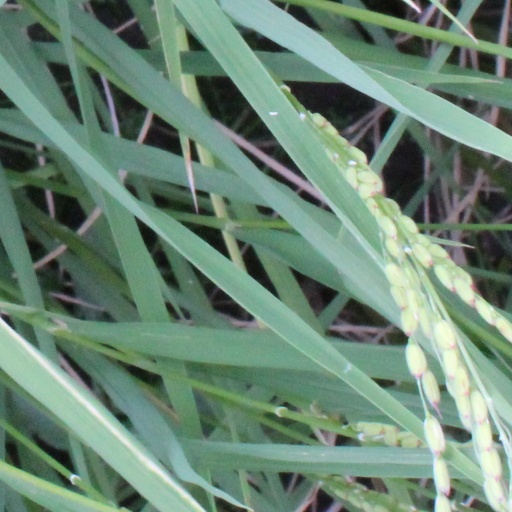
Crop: rice